Grosvenor Gardens House

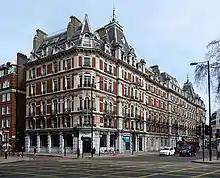
Grosvenor Gardens House

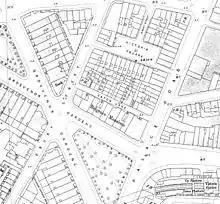
Belgrave Mansions on a 1910s Ordnance Survey map

Grosvenor Gardens House is a Grade II-listed mansion block at 23–47 Grosvenor Gardens, Belgravia, London. Queen Elizabeth The Queen Mother may have been born there in 1900. David Niven was born there in 1910, and William Henry Blackmore killed himself there in 1878. In 2017, the building was the subject of a £132-million High Court trial for damages brought against Christian and Nick Candy by Mark Holyoake, a former friend and business associate who had financed the purchase of the property via a loan from the brothers. The action was unsuccessful, but the course of the trial put the Candys' business practices under an unflattering spotlight.